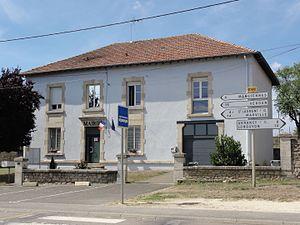
Pillon est une commune française située dans le département de la Meuse, en région Grand Est.